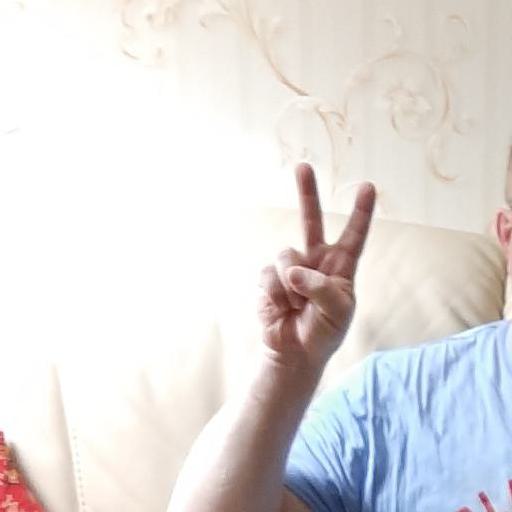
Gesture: peace